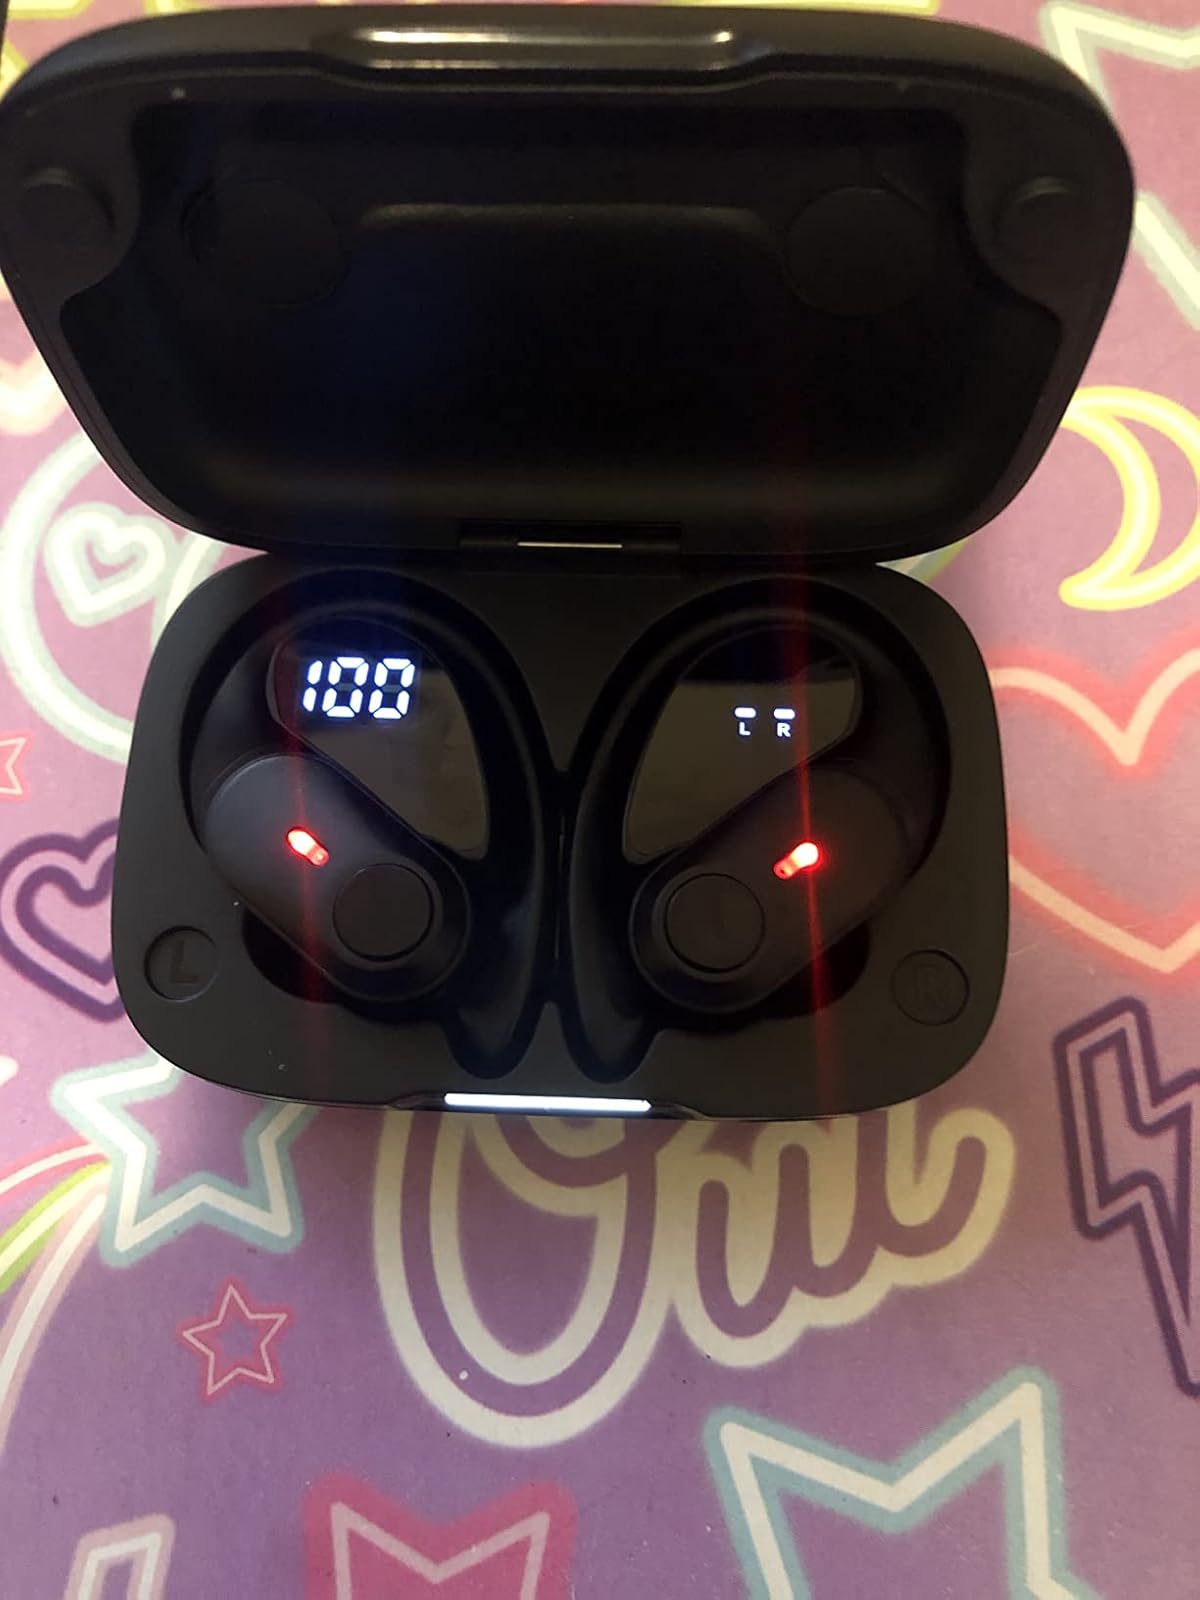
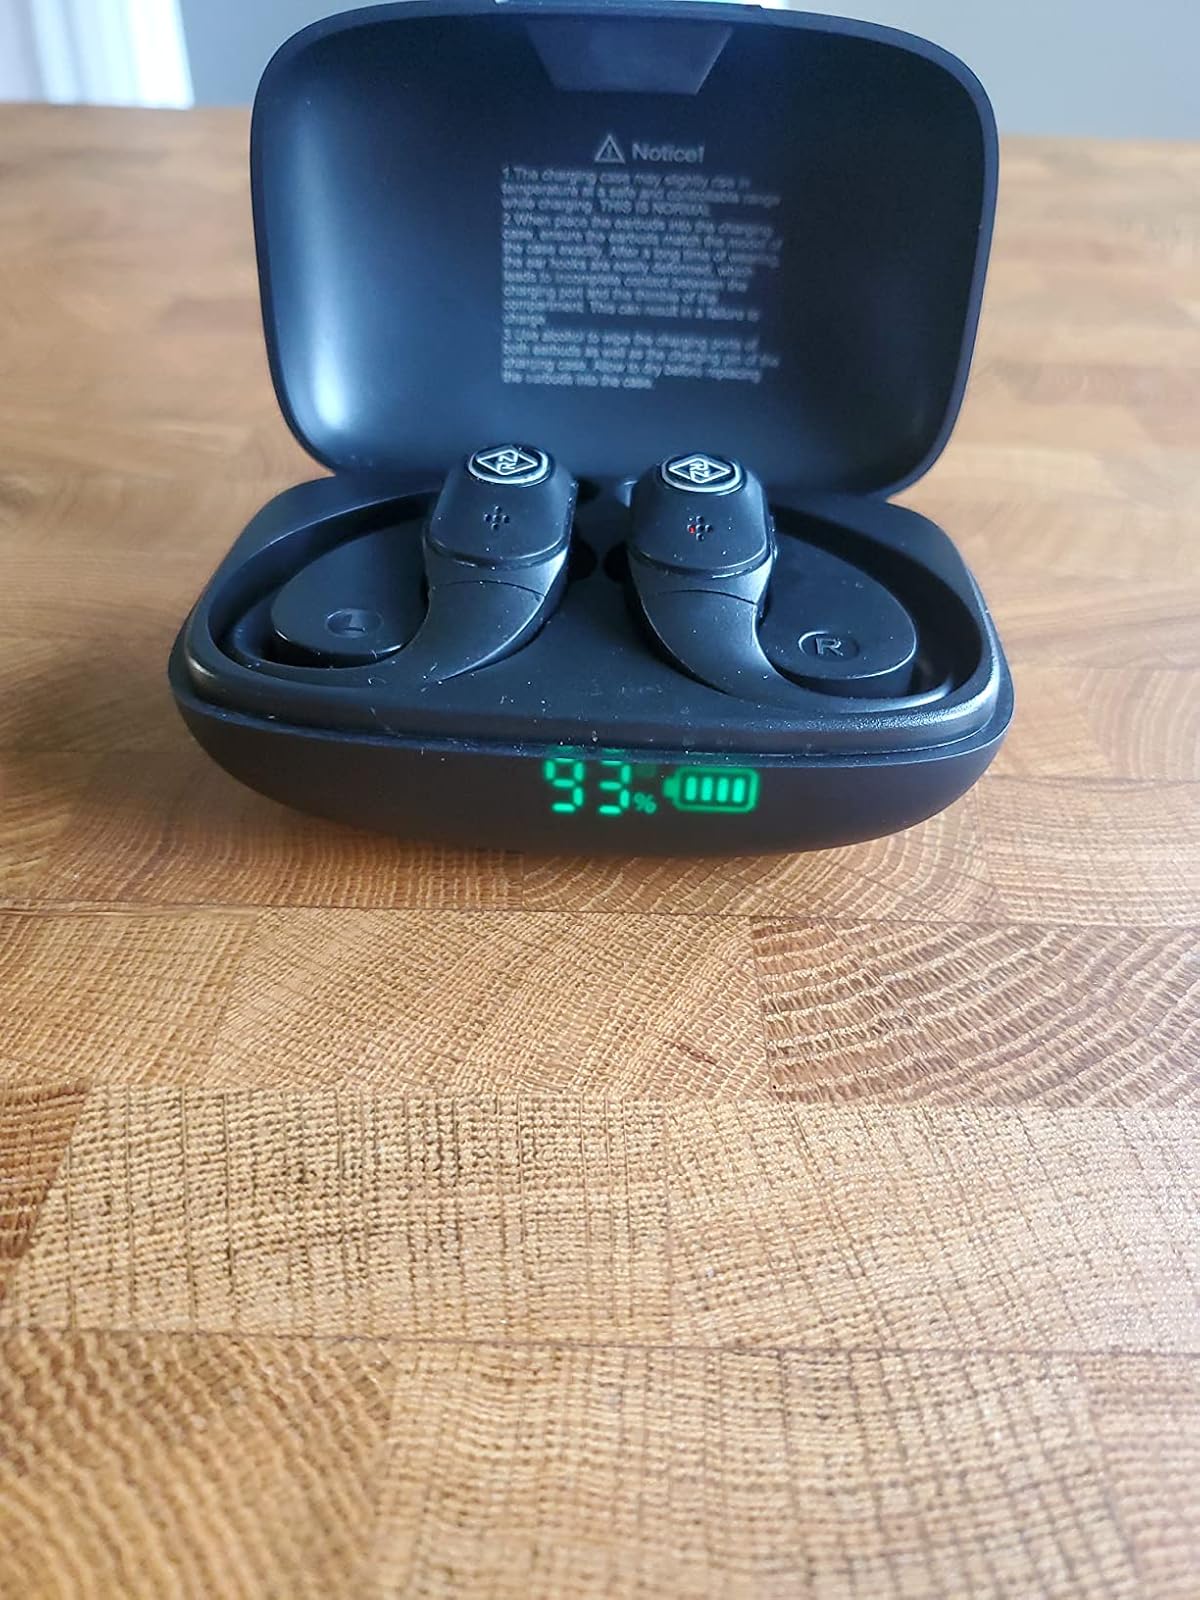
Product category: earbuds
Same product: no